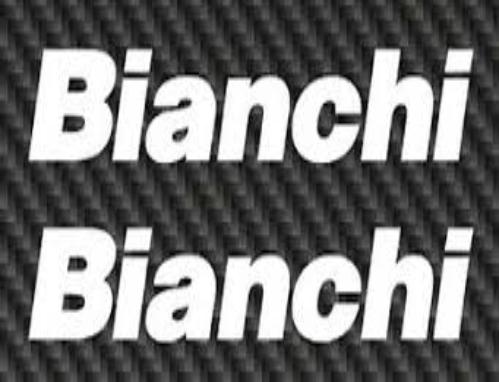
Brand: bianchi
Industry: Transportation